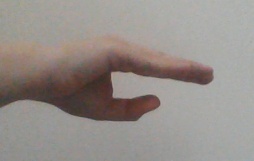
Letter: jeem